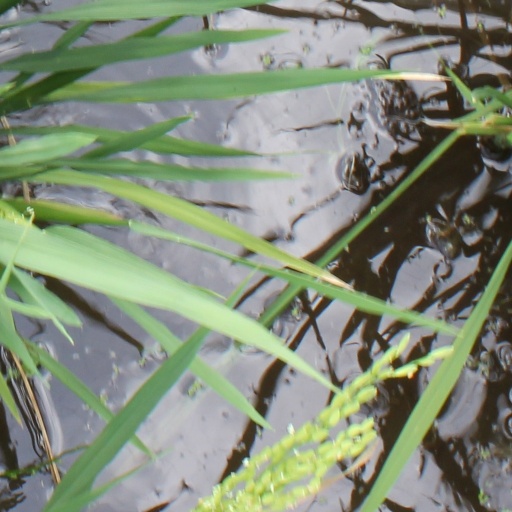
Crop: rice